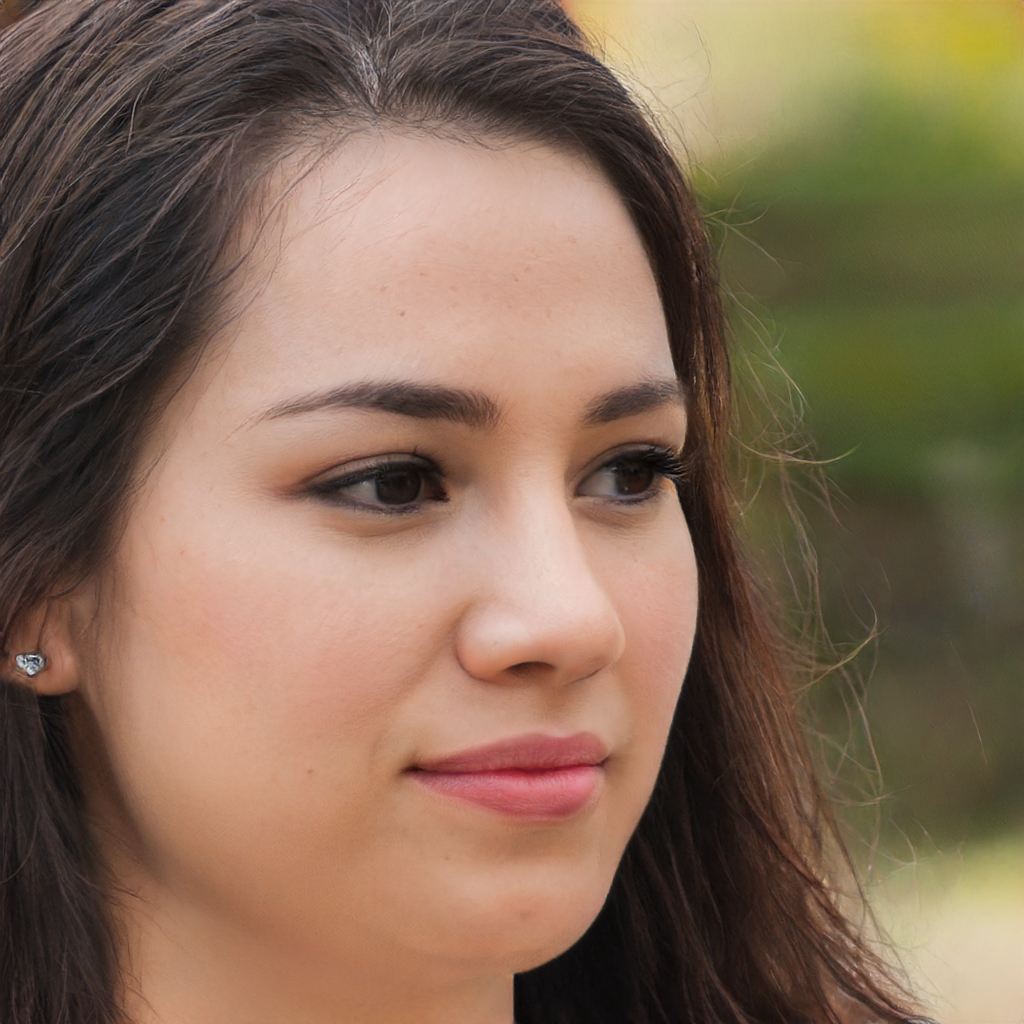
Gender: Female